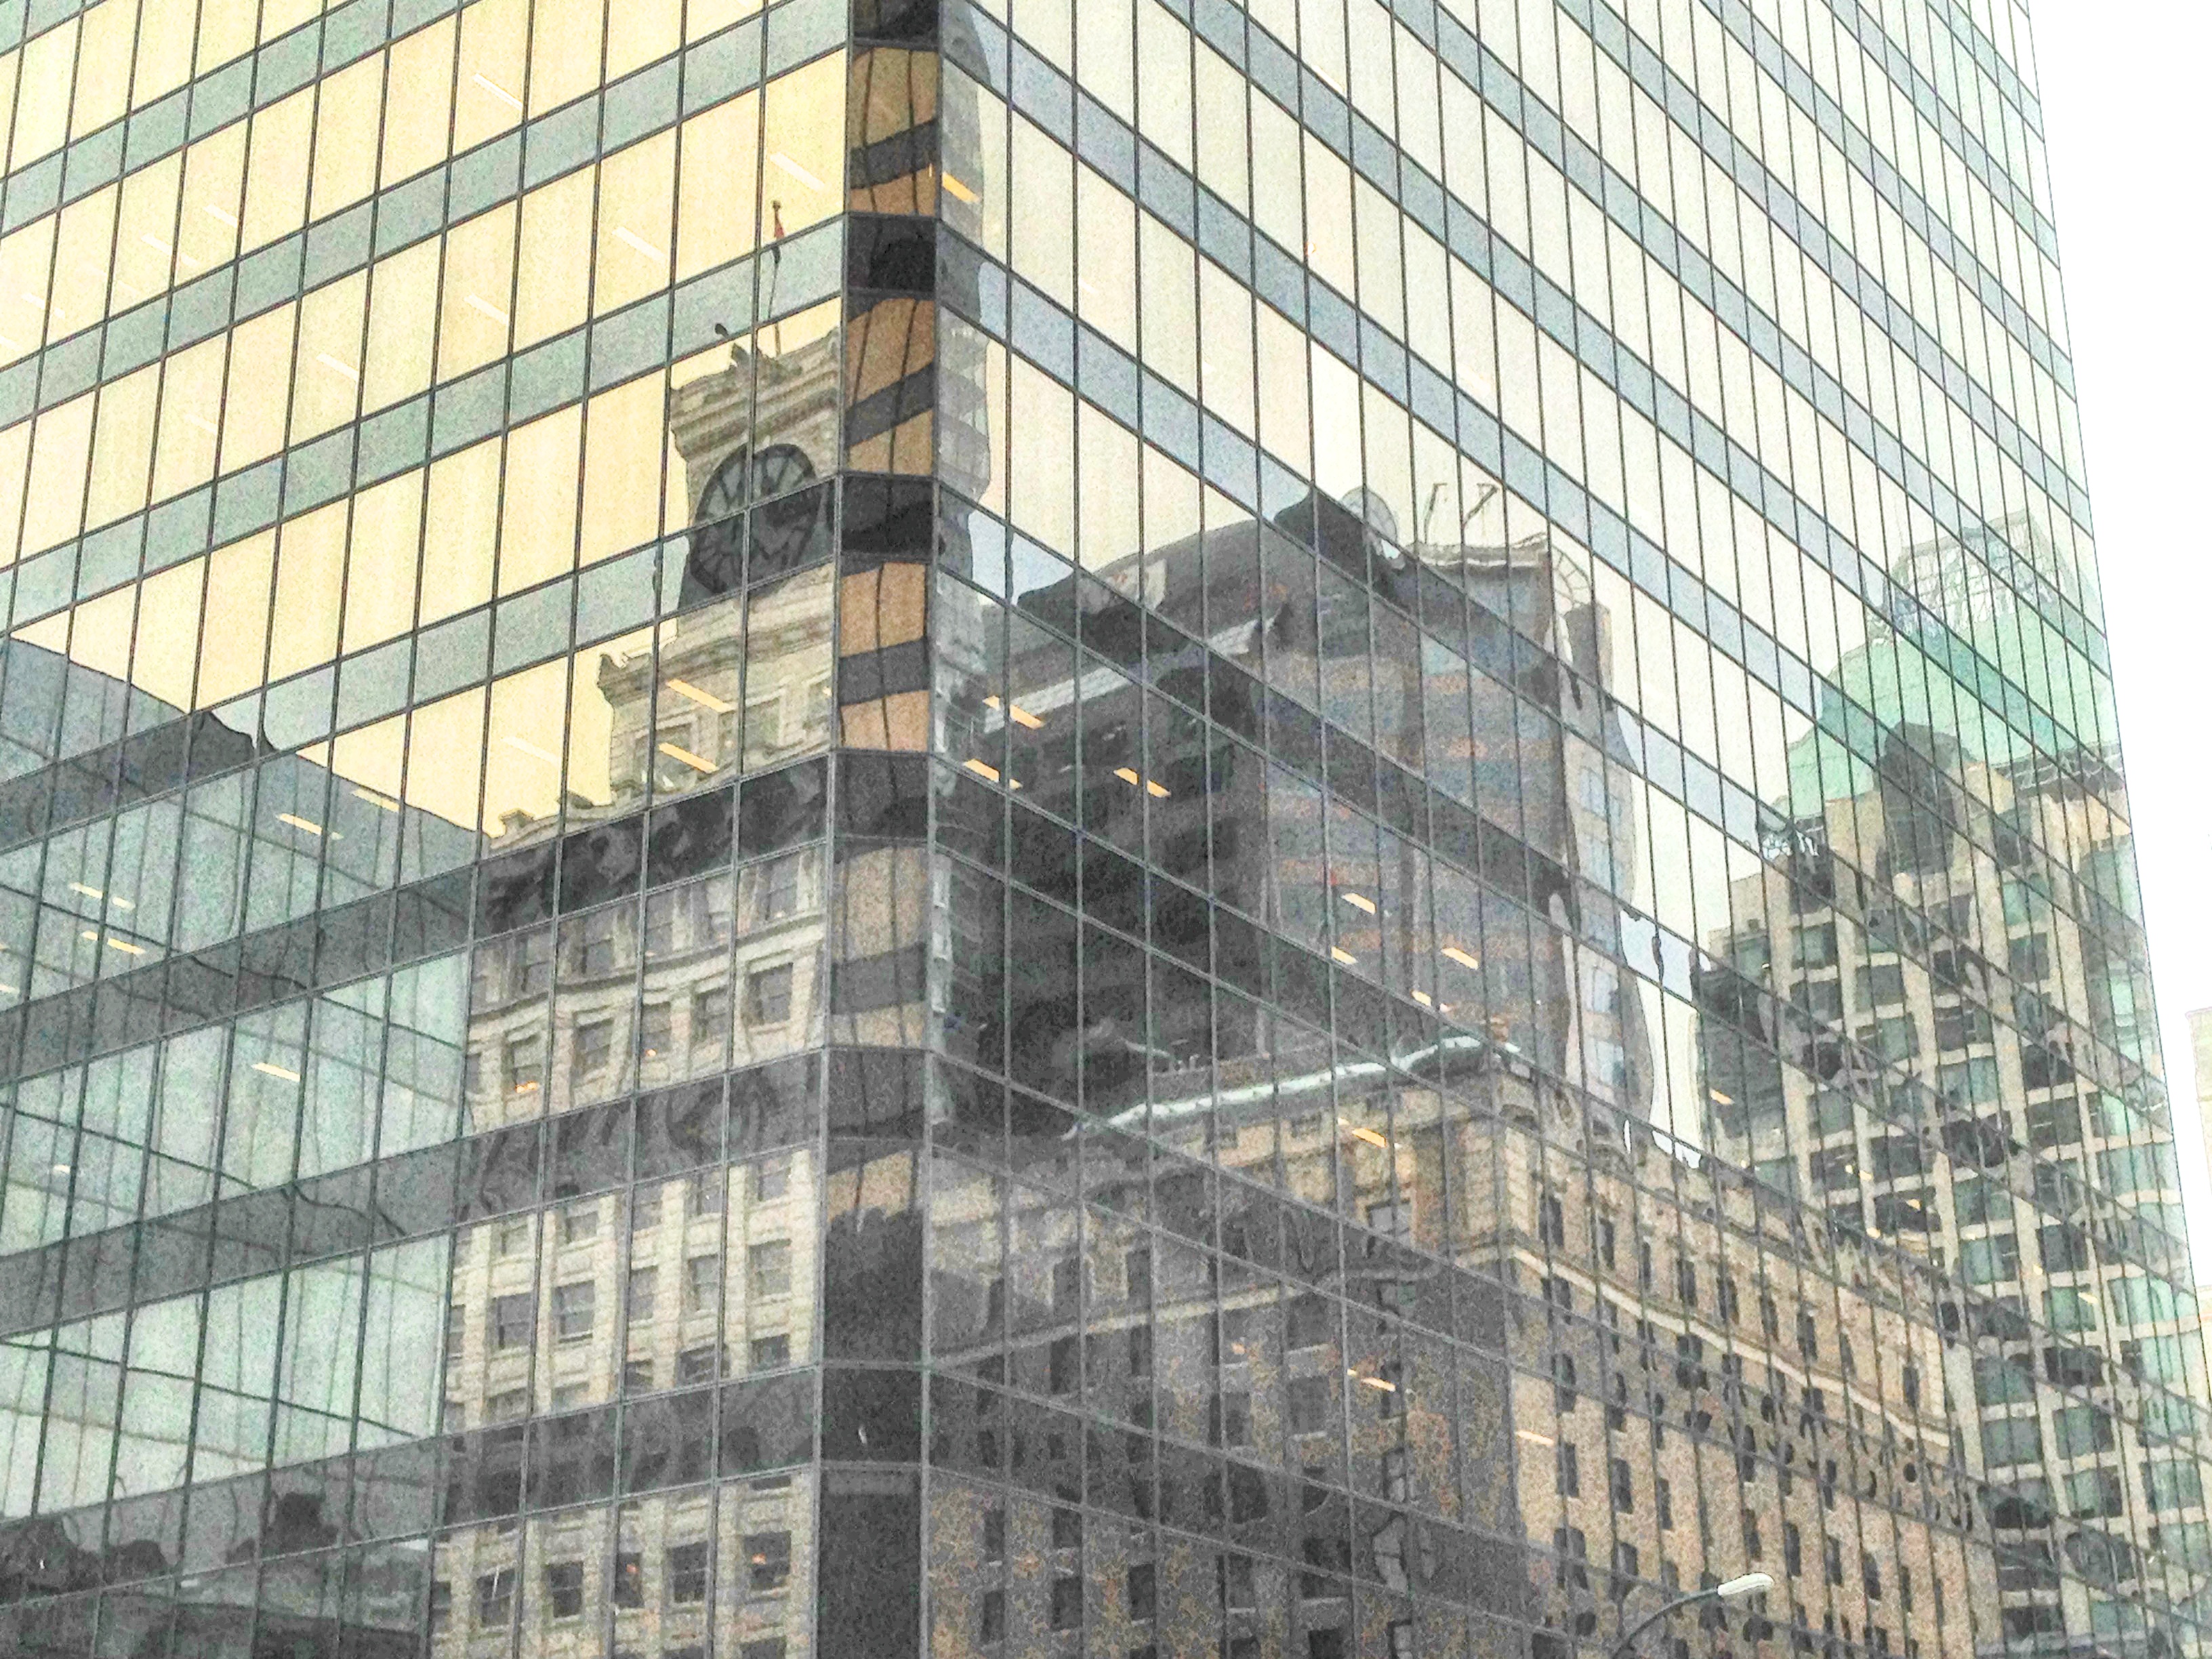
architecture, building, skyscraper, downtown, tower, plaza, facade, property, tower block, scaffolding, commercial building, headquarters, condominium, brutalist architecture